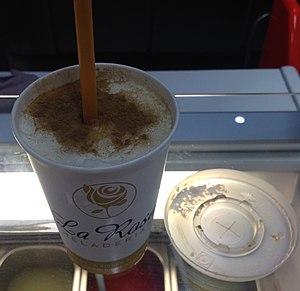
Le leche rizada est un entremets glacé élaboré à partir de lait, de sucre, de cannelle et aromatisé à la pelure de fruits agrumes, habituellement de citron. Cet entremets est specialement répandu dans la région de Grenade, en Espagne.